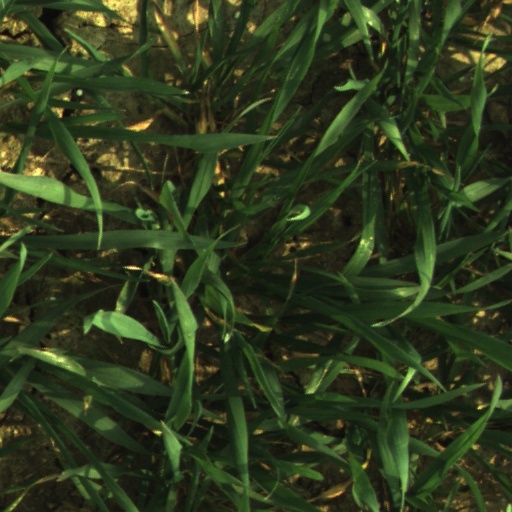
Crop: wheat